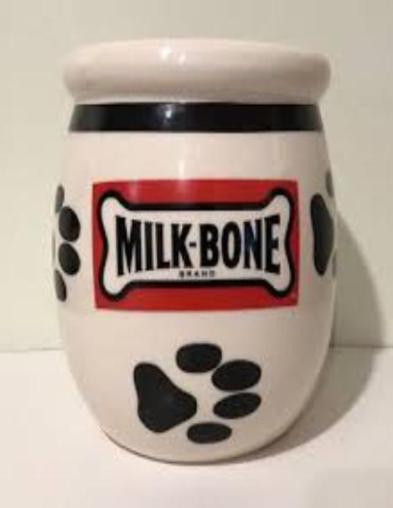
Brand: milk-bone
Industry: Food